Western Global Airlines

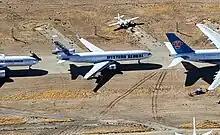
A Western Global MD-11 in storage at Mojave Air and Space Port

As of May 2020, Western Global Airlines operated a fleet of 21 747-400F and MD-11F: